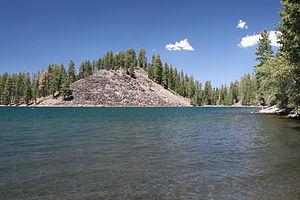
Le lac Butte est un lac situé au nord-est du parc national volcanique de Lassen au nord-est de la Californie aux États-Unis.